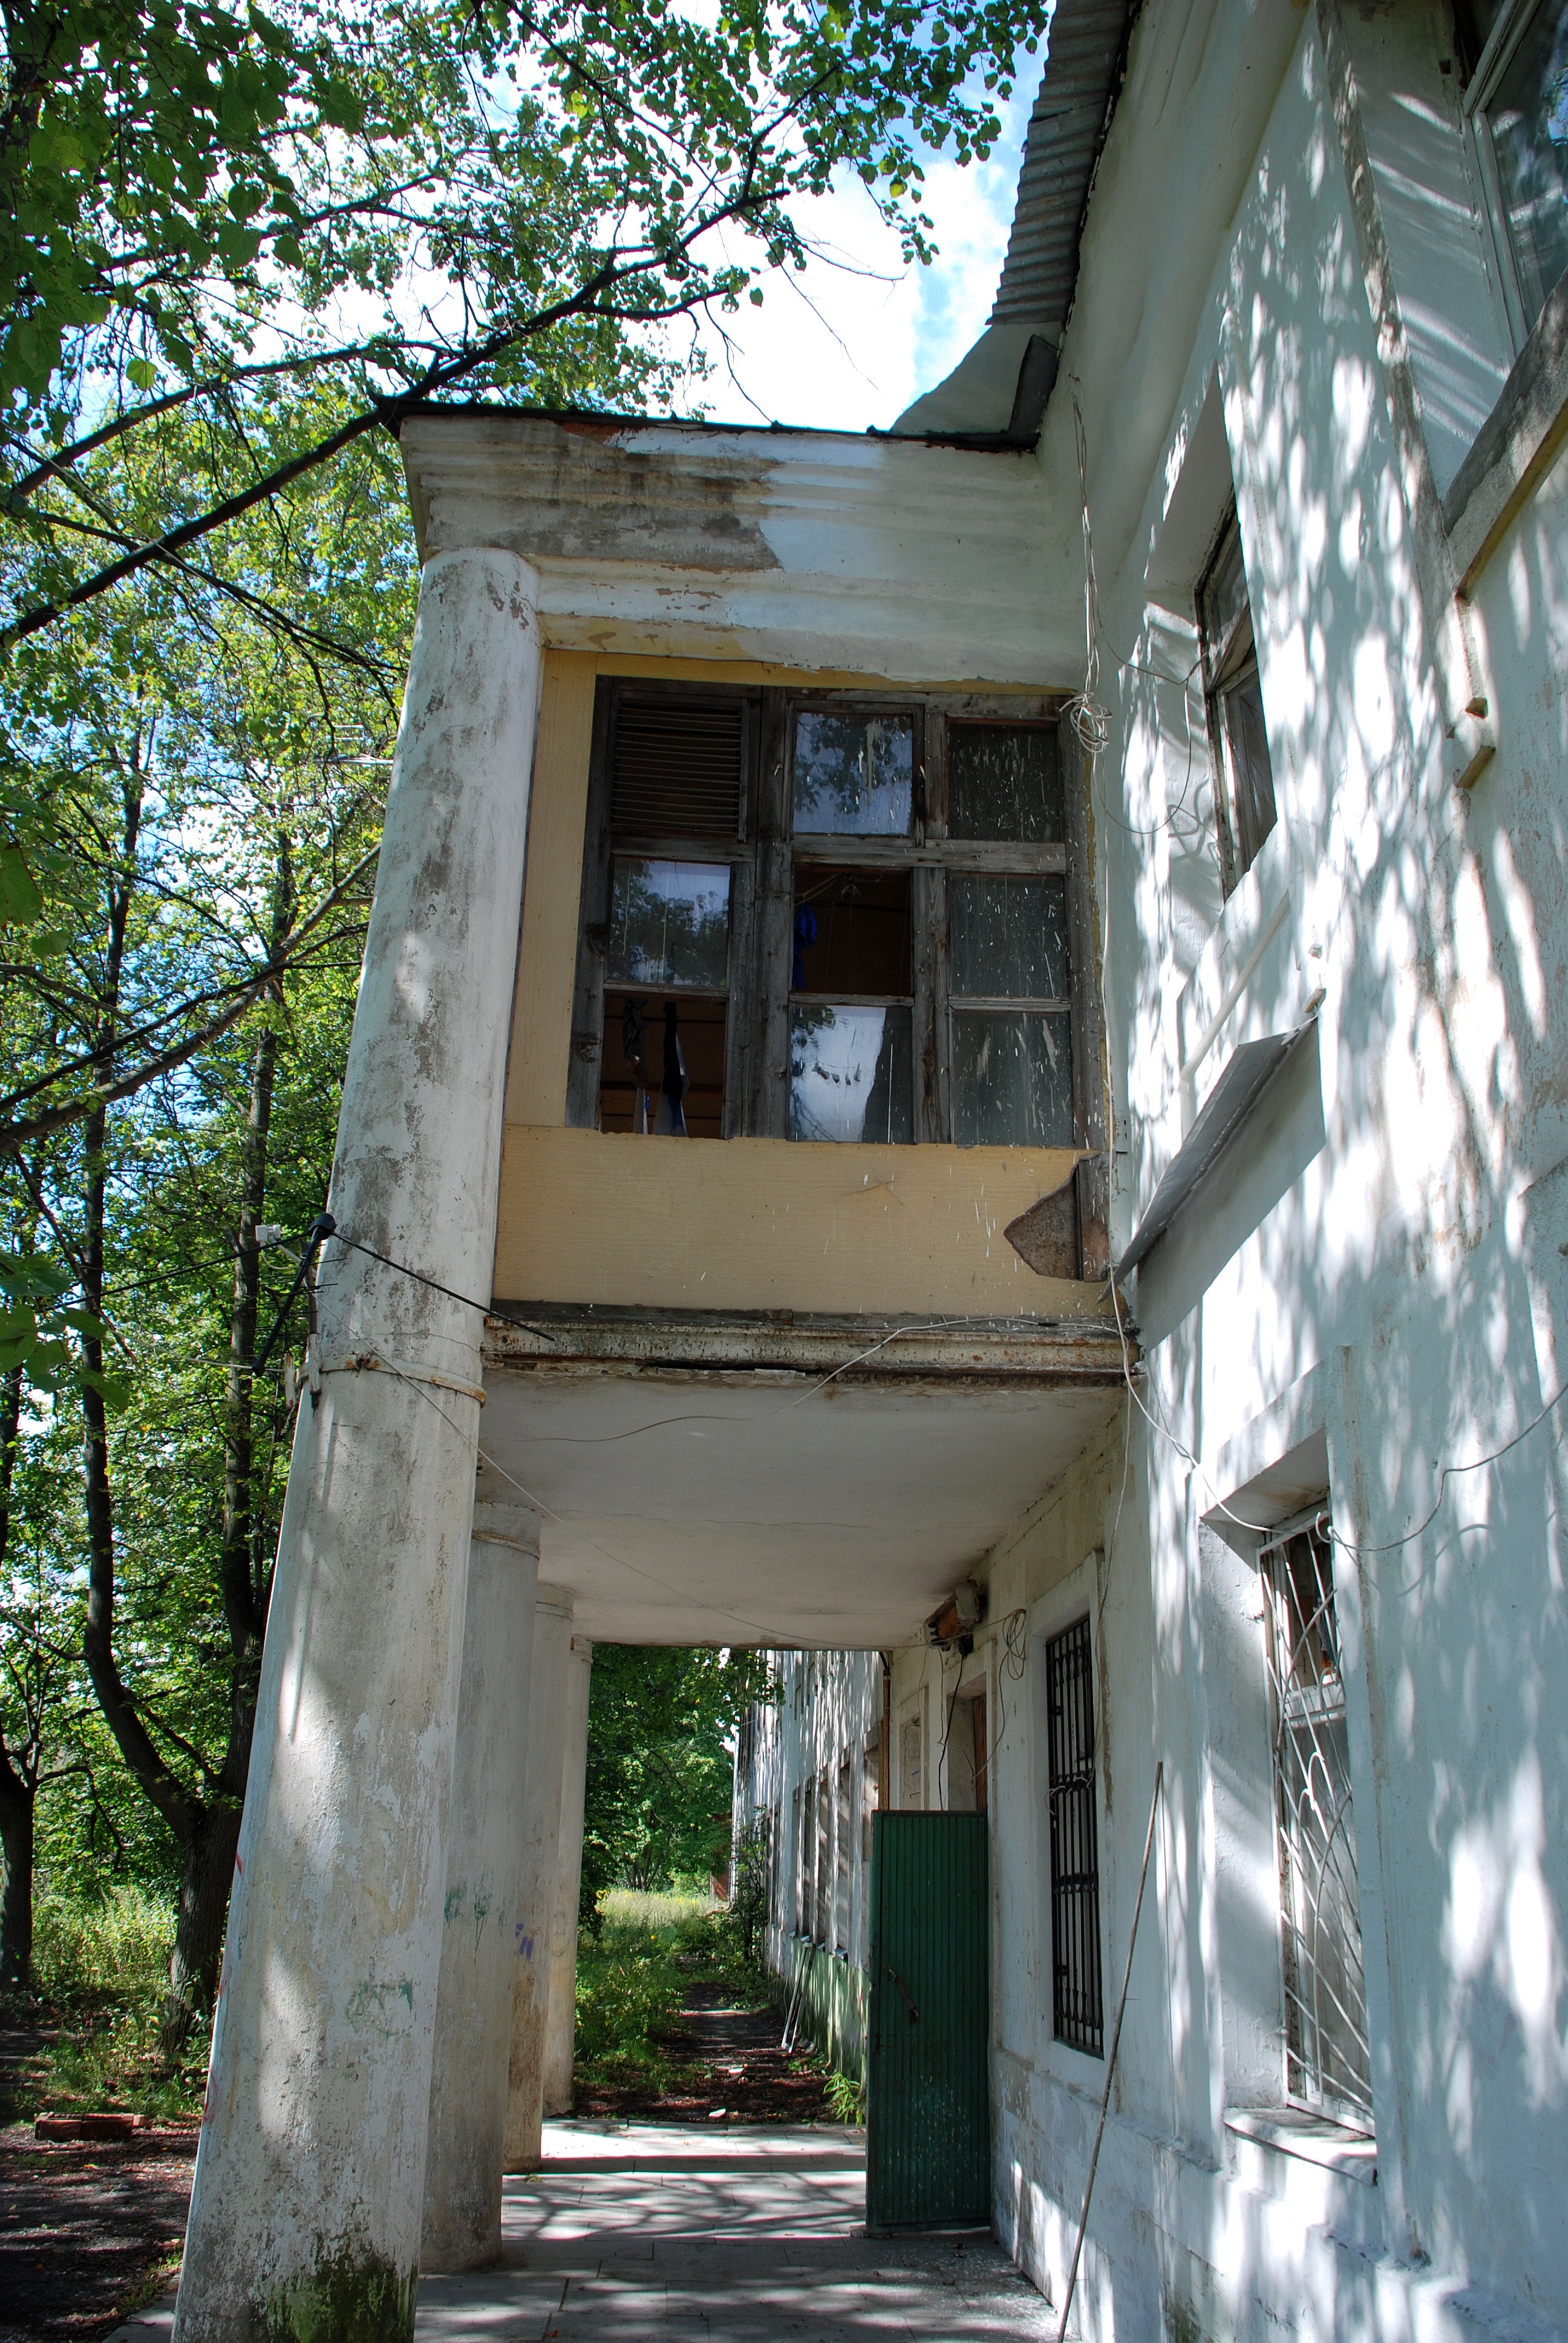
architecture, house, window, building, home, europe, cottage, facade, nikkor, estate, russia, d80, 18135mmf3556g, nikond80, moscowregion, urban area